Visa requirements for Portuguese citizens

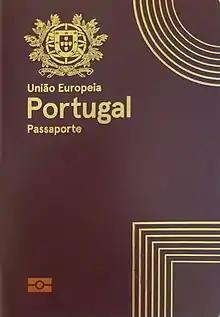
A Portuguese passport

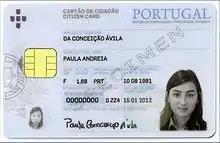
A Portuguese Idenitity card is valid for travel to most European countries

Visa requirements for Portuguese citizens are administrative entry restrictions by the authorities of other states placed on citizens of Portugal.